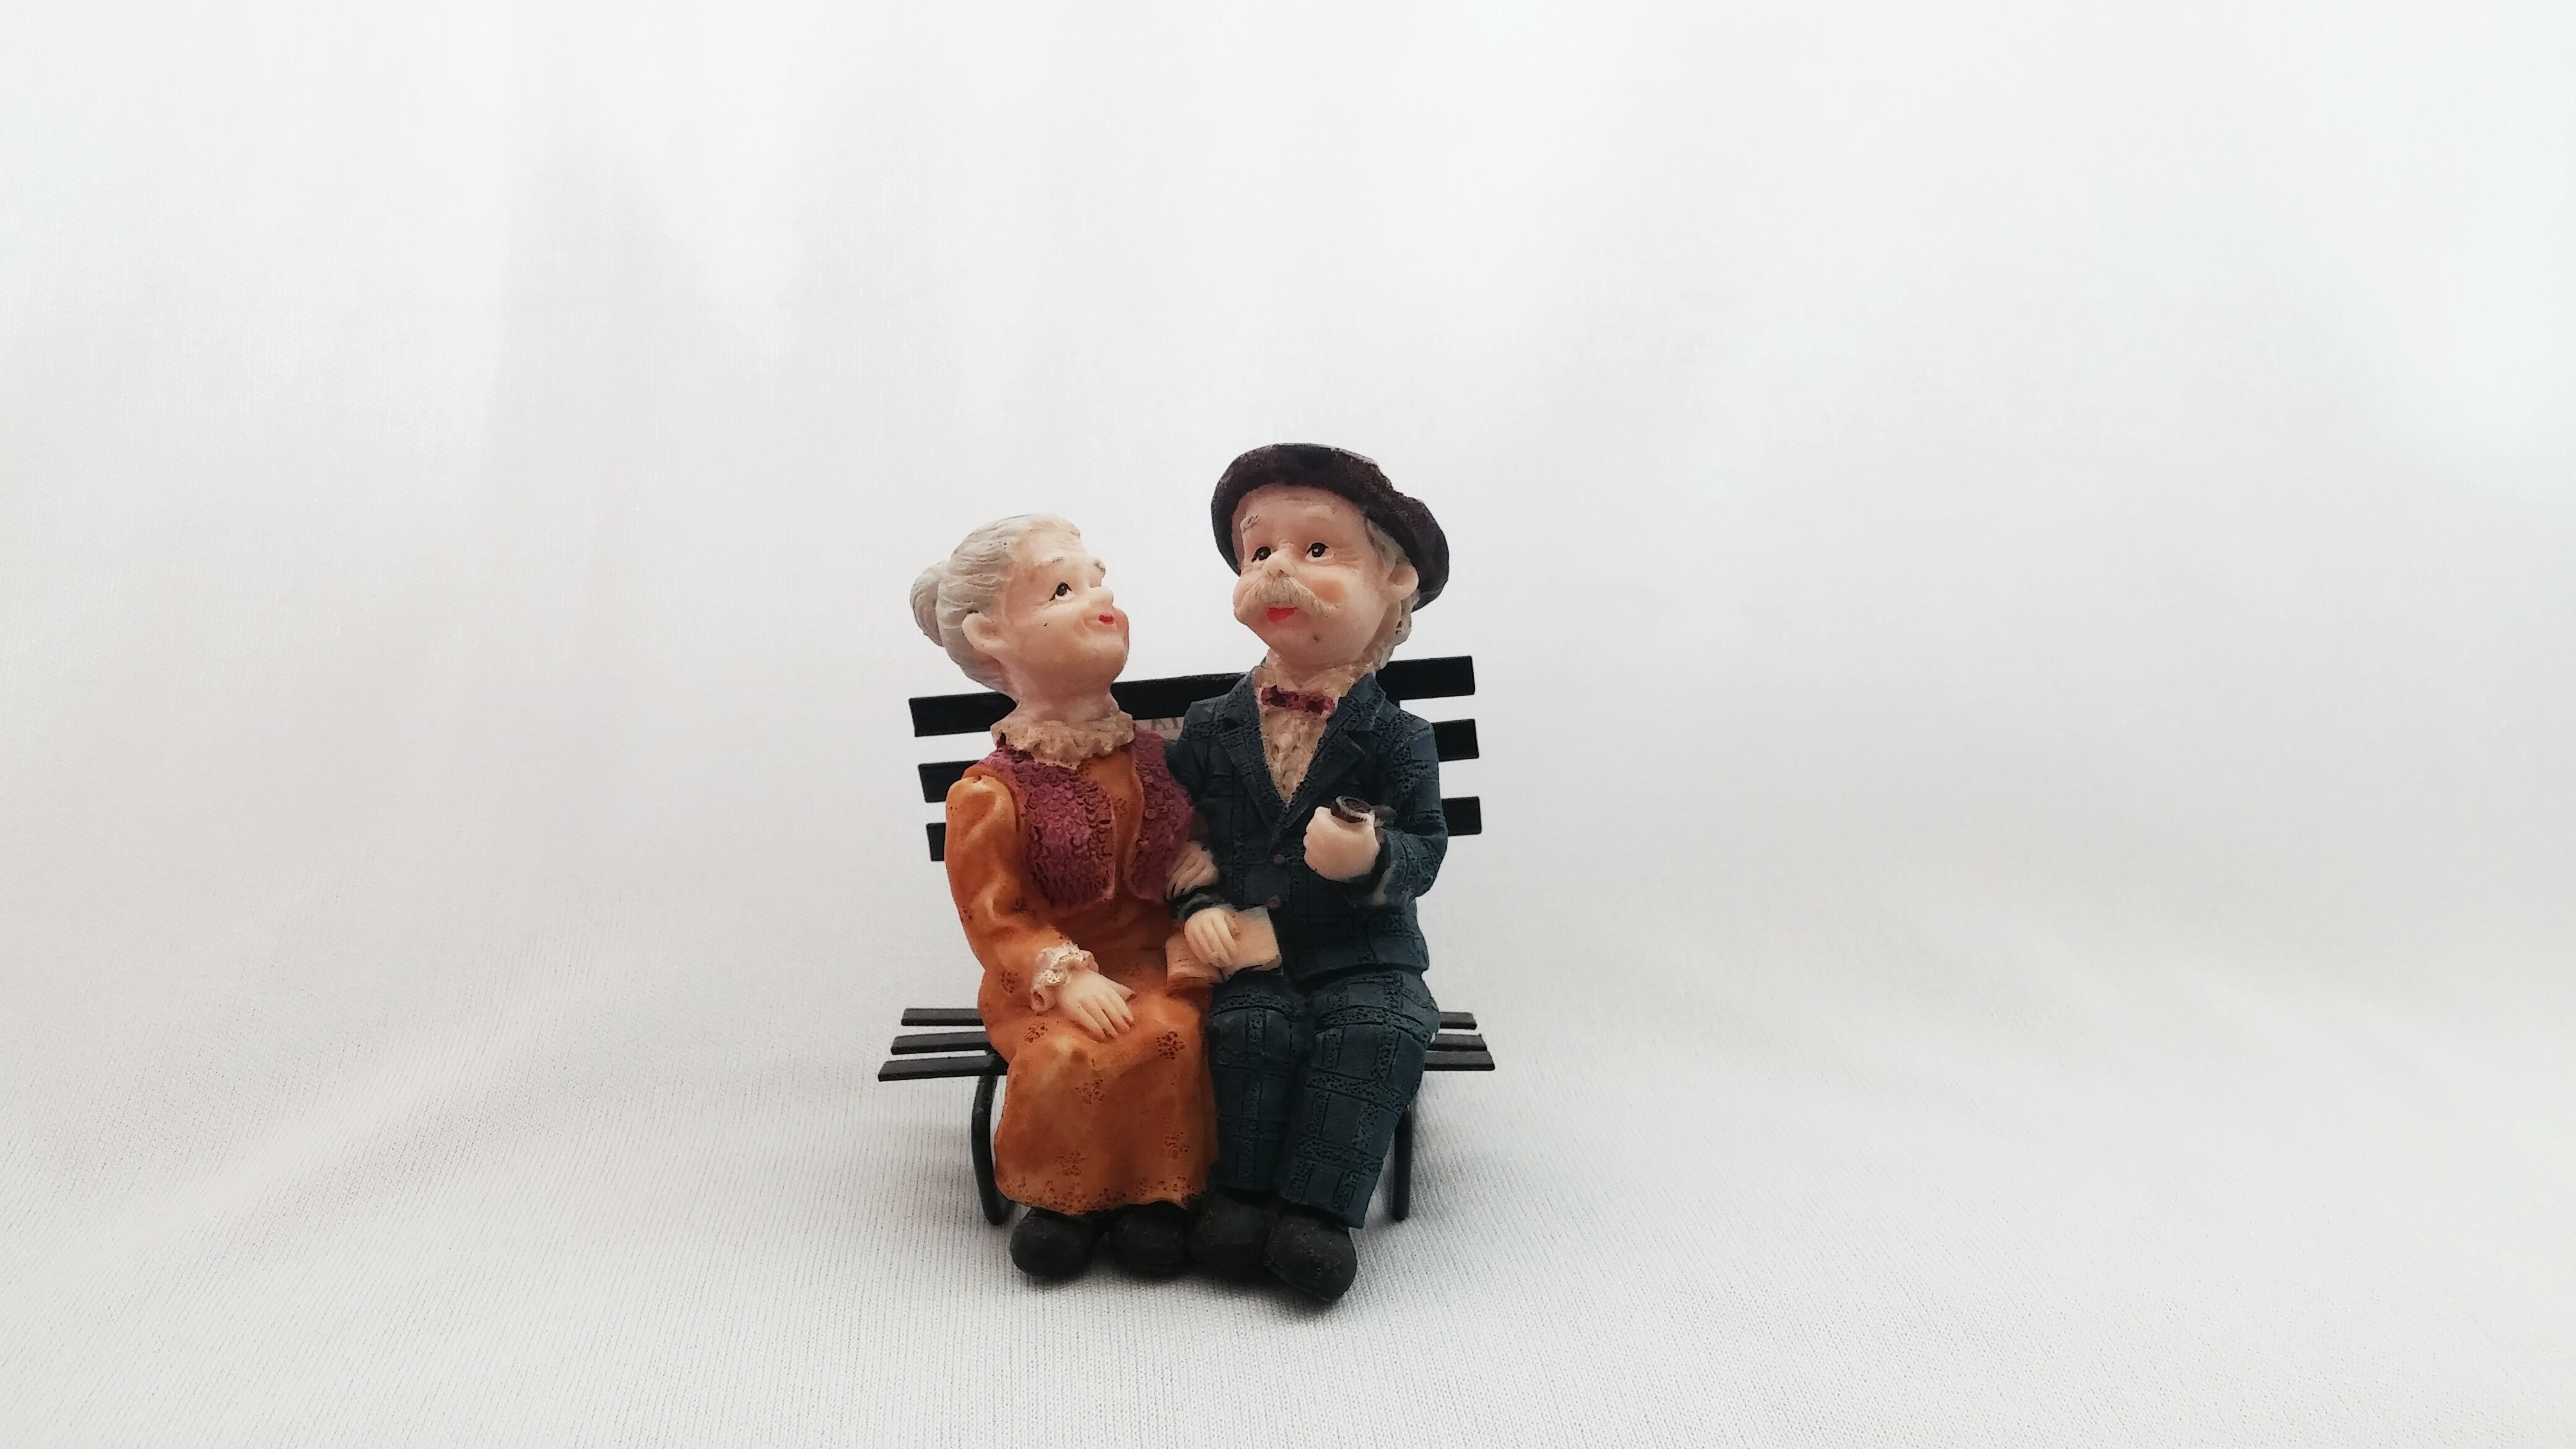
man, snow, winter, people, old, love, decoration, sitting, child, garnish, toddler, photograph, souvenir, casal, interaction, human positions